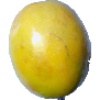
Label: Maracuja 1